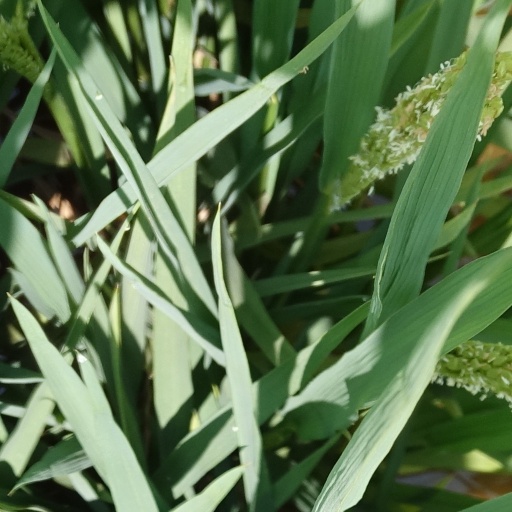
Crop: rice